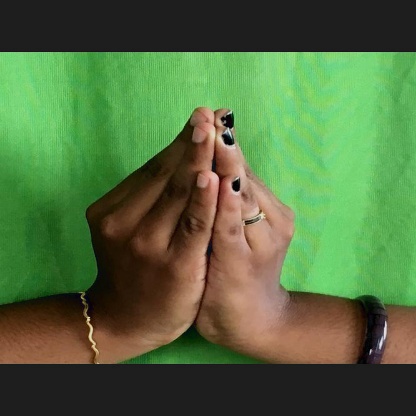
Mudra: Kapotham